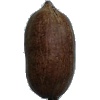
Label: nut_pecan